Tsukinowa Station

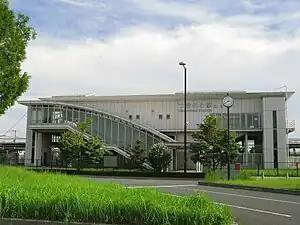
The north side of the station in September 2012

is a passenger railway station located in the town of Namegawa, Saitama, Japan, operated by the private railway operator Tōbu Railway.